Galicia (Spain)

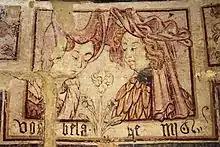
Gothic painting at Vilar de Donas' church, Palas de Rei

In the 9th century, the rise of the cult of the Apostle James in Santiago de Compostela gave Galicia particular symbolic importance among Christians, an importance it would hold throughout the "Reconquista". As the Middle Ages went on, Santiago became a major pilgrim destination and the Way of Saint James (Camiño de Santiago) a major pilgrim road, a route for the propagation of Romanesque art and the words and music of the troubadors. During the 10th and 11th centuries, a period during which Galician nobility become related to the royal family, Galicia was at times headed by its own native kings, while Vikings (locally known as "Leodemanes" or "Lordomanes") occasionally raided the coasts. The Towers of Catoira (Pontevedra) were built as a system of fortifications to prevent and stop the Viking raids on Santiago de Compostela.